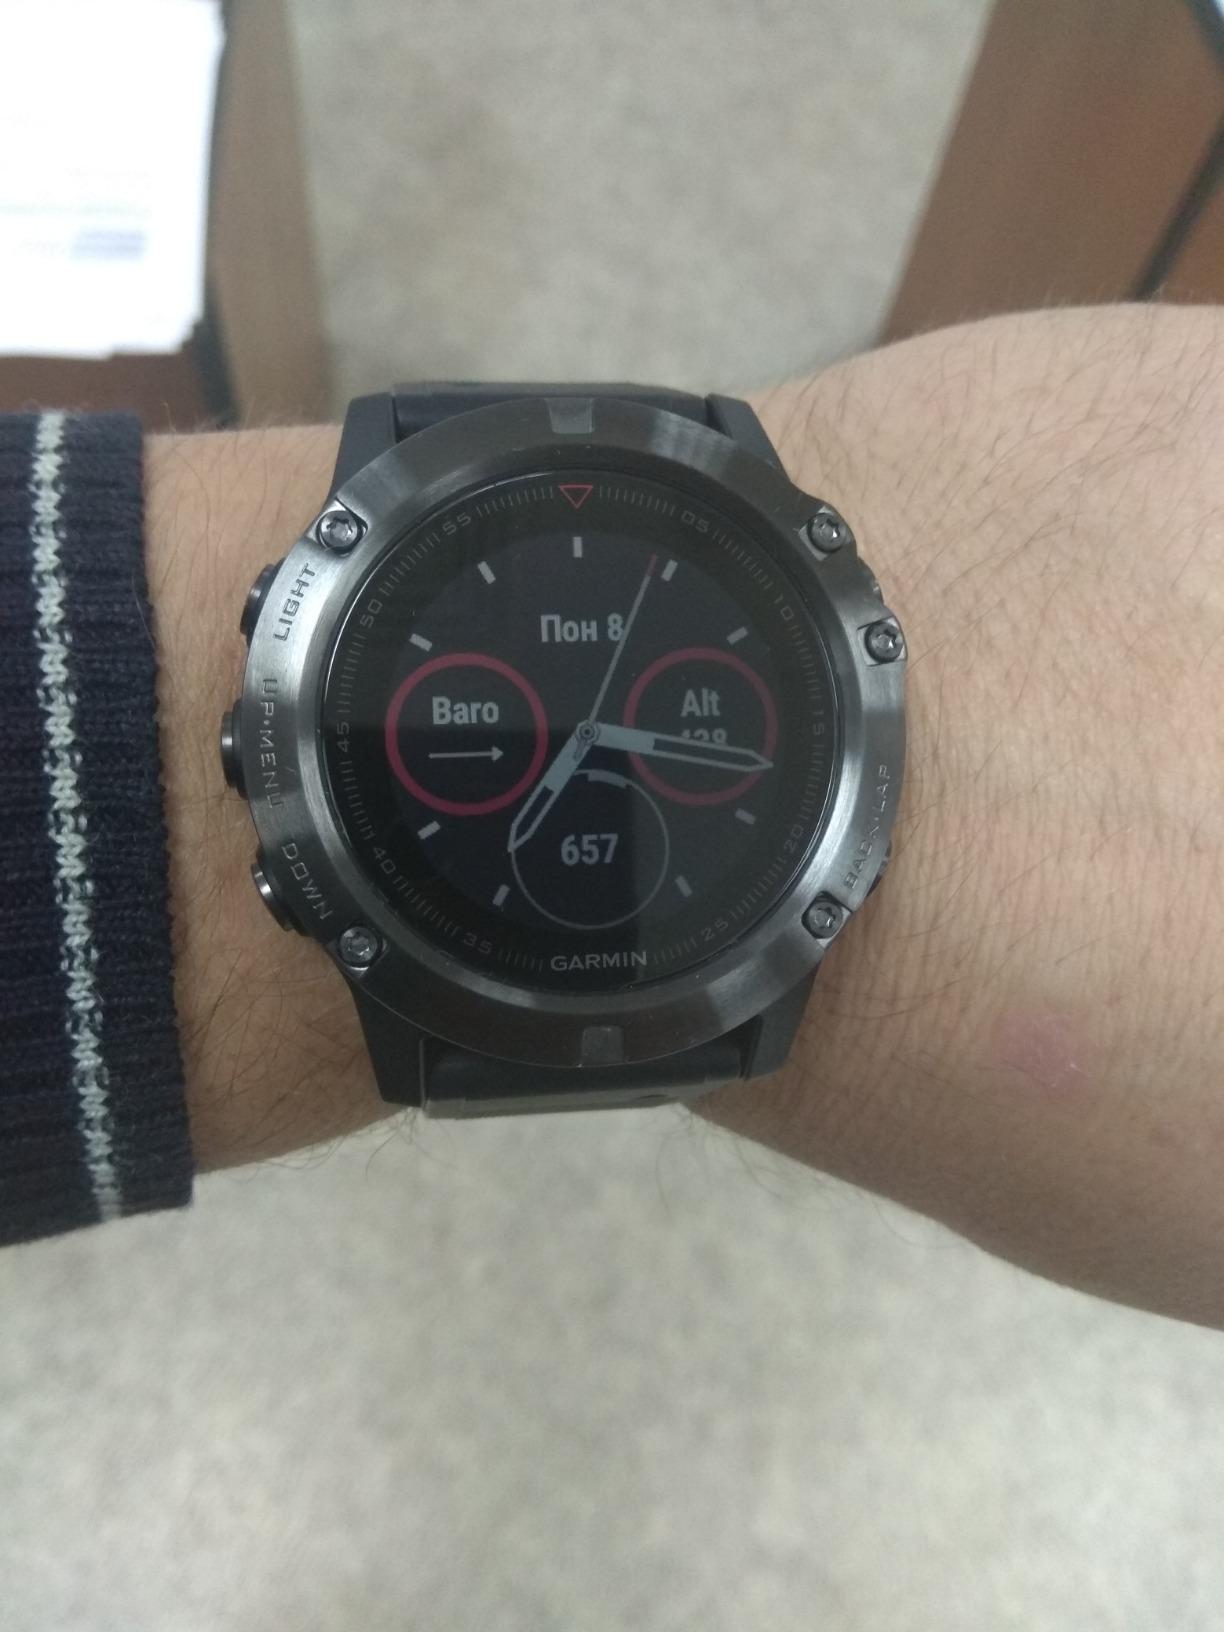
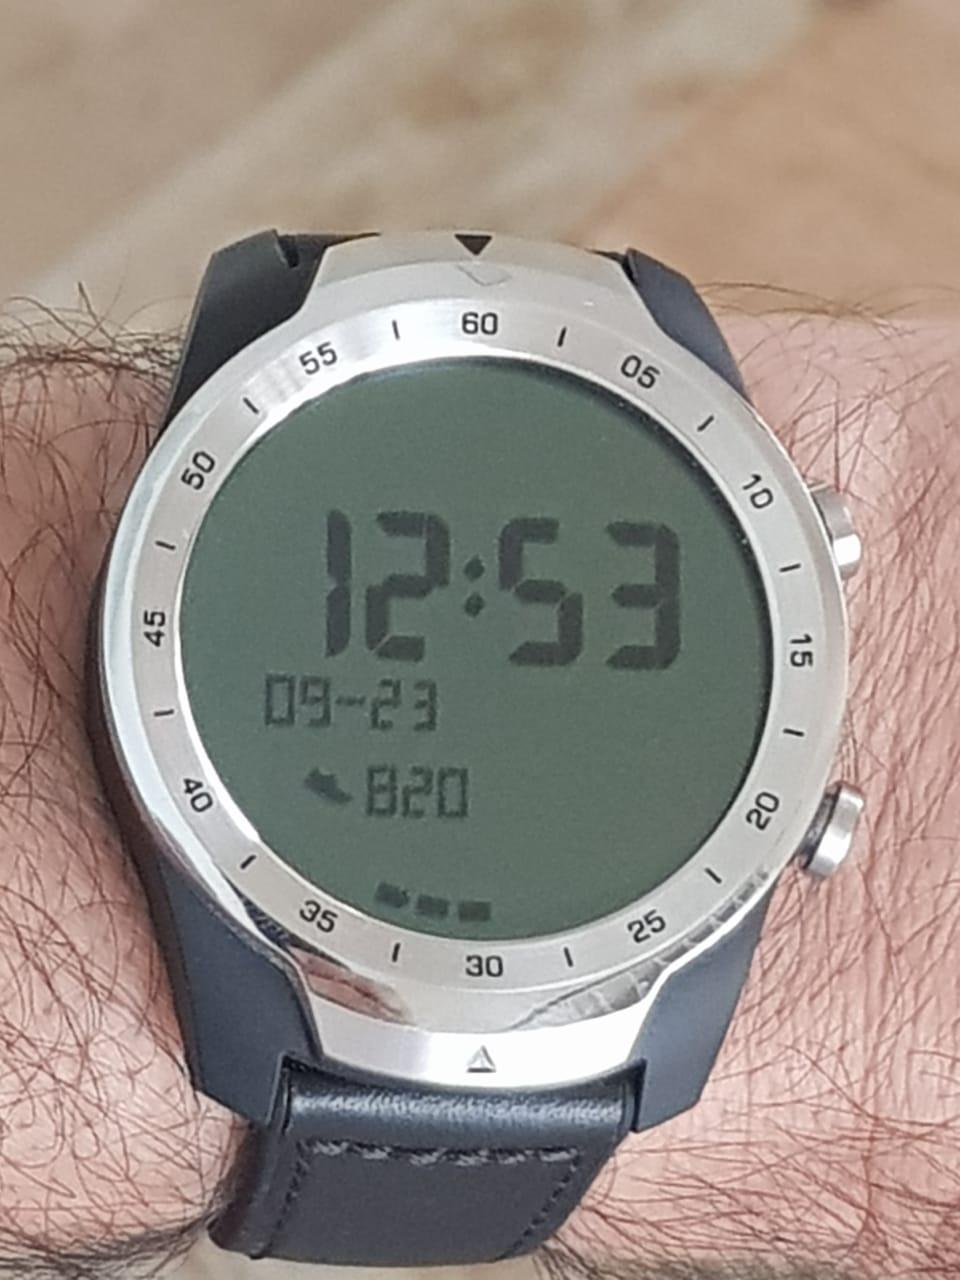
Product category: smartwatch
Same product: no